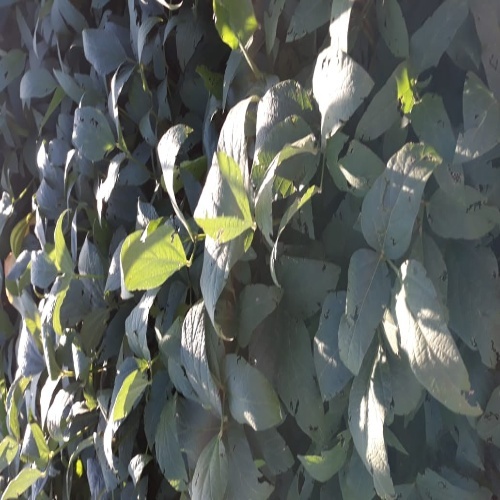
Label: Diabrotica_speciosa